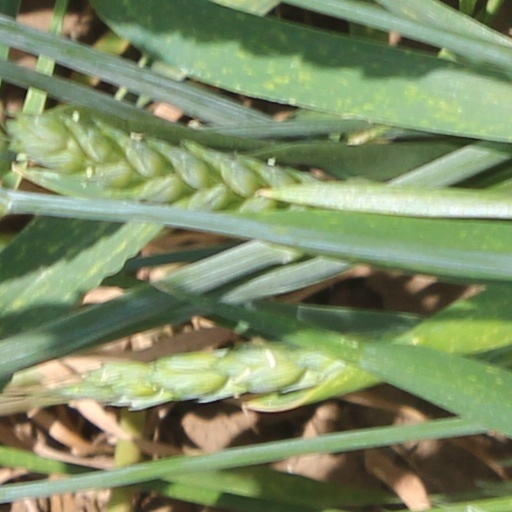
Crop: wheat